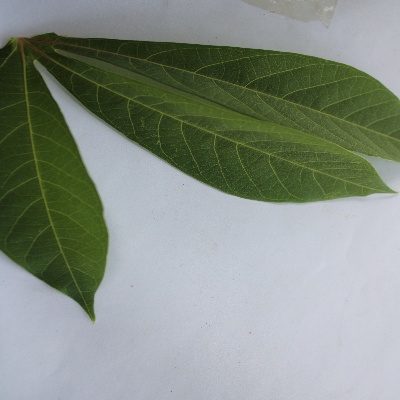
Crop: Cassava
Condition: healthy